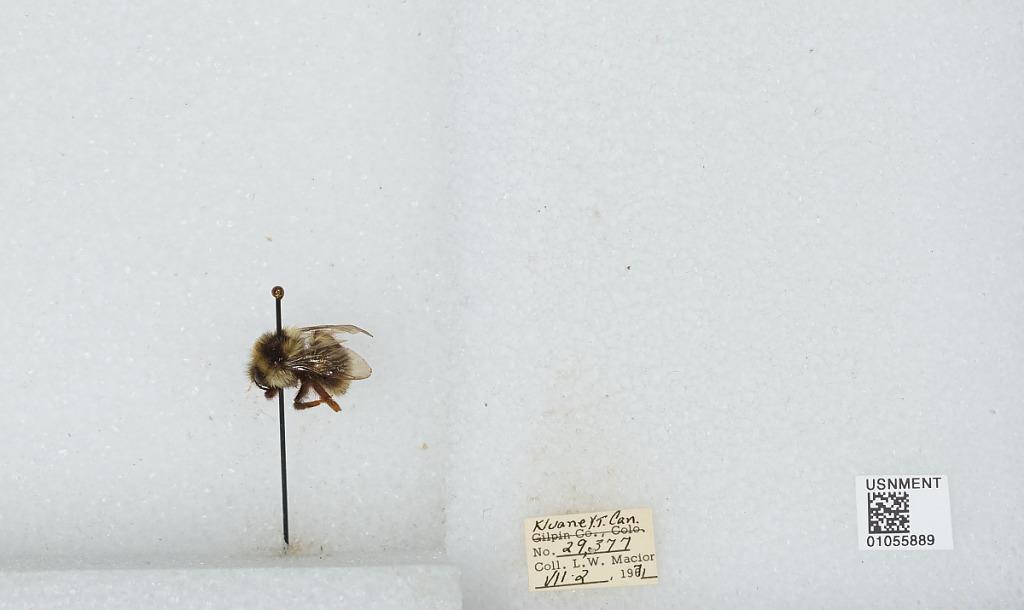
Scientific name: Bombus bifarius nearcticus
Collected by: L. Macior
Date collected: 1971-7-2
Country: Canada
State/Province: Yukon Territory
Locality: Kluane
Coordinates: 60.75, -139.5